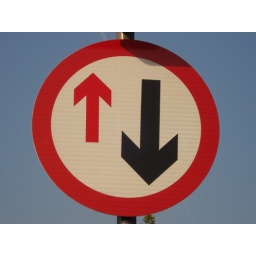
Useful to know road sings in London when you drive your hire car